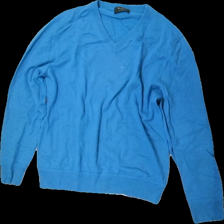
View: front
Type: Sweater
Category: Men
Brand: Not in the list
Brand text on label: Berluti
Colors: Blue
Material: 100% Wool
Cut: Regular
Season: Winter
Holes: Major
Damage: hole
Damage location: top right
Damage 2: stains
Damage 2 location: top center
Damage 3: stains
Damage 3 location: middle center
Price range: <50
Recommended usage: Recycle
Description: knitted sweater